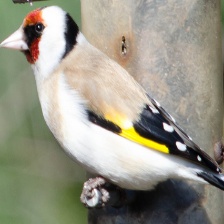
Species: EUROPEAN GOLDFINCH
Scientific name: CARDUELIS CARDUELIS
ImageNet parent category: goldfinch